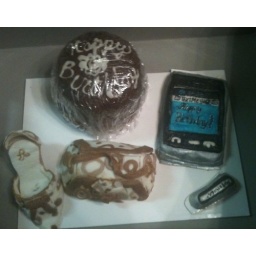
The smaller &amp;quot;cakelets&amp;quot; or cake truffles are covered in ganache and then home made marshmallow fondant